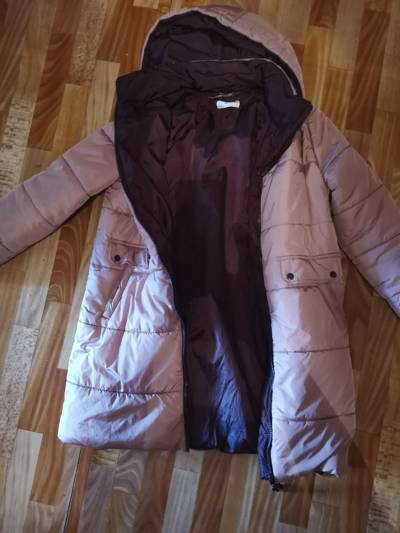
Waste category: clothes